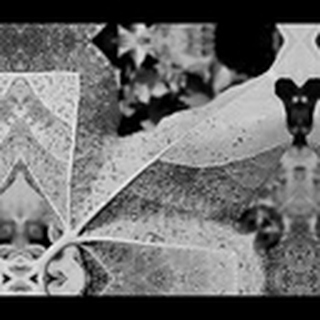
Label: cotton_aphids